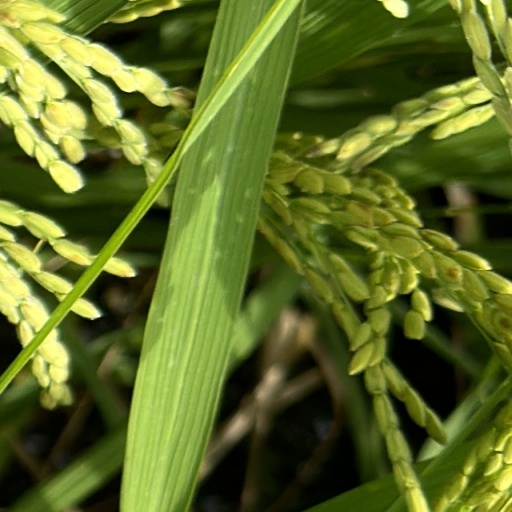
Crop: rice